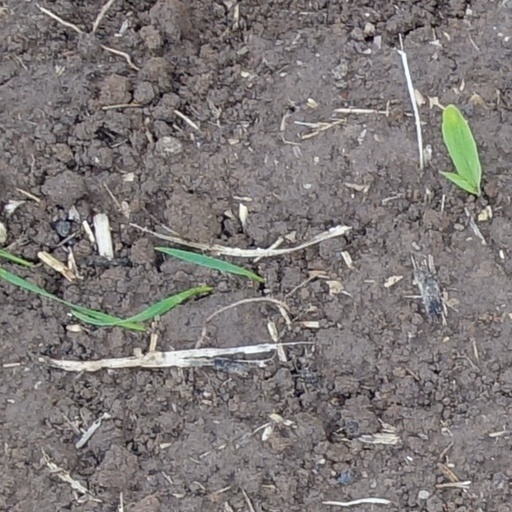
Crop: wheat